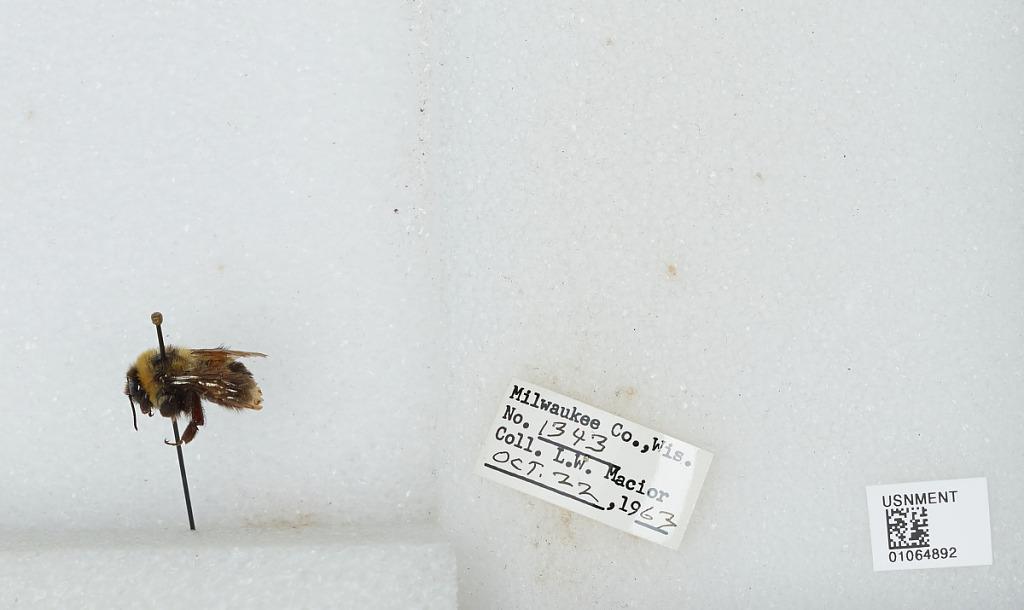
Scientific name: Bombus (Bombus) affinis Cresson
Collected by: L. Macior
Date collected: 1963-10-22
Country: United States
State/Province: Wisconsin
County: Milwaukee
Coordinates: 43, -87.9672